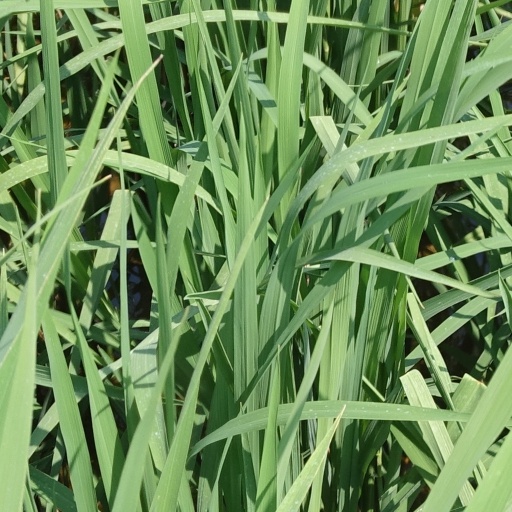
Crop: rice